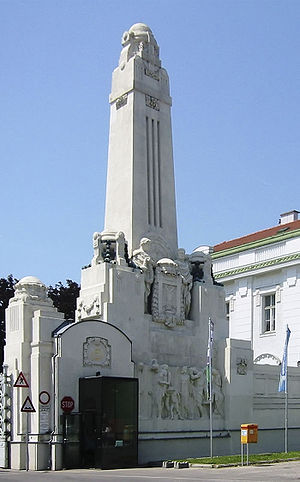
Wiener Zentralfriedhof / Placering og infrastruktur
Hovedport ("2. port")
Wiener Zentralfriedhof er den største kirkegård i Østrigs hovedstad Wien og hører med sit areal på næsten 2,5 km² og omkring 3 mio begravelser til de største i Europa. Kirkegården blev åbnet i 1874, og har et stort antal æresgrave samt markante bygværker i jugendstil.